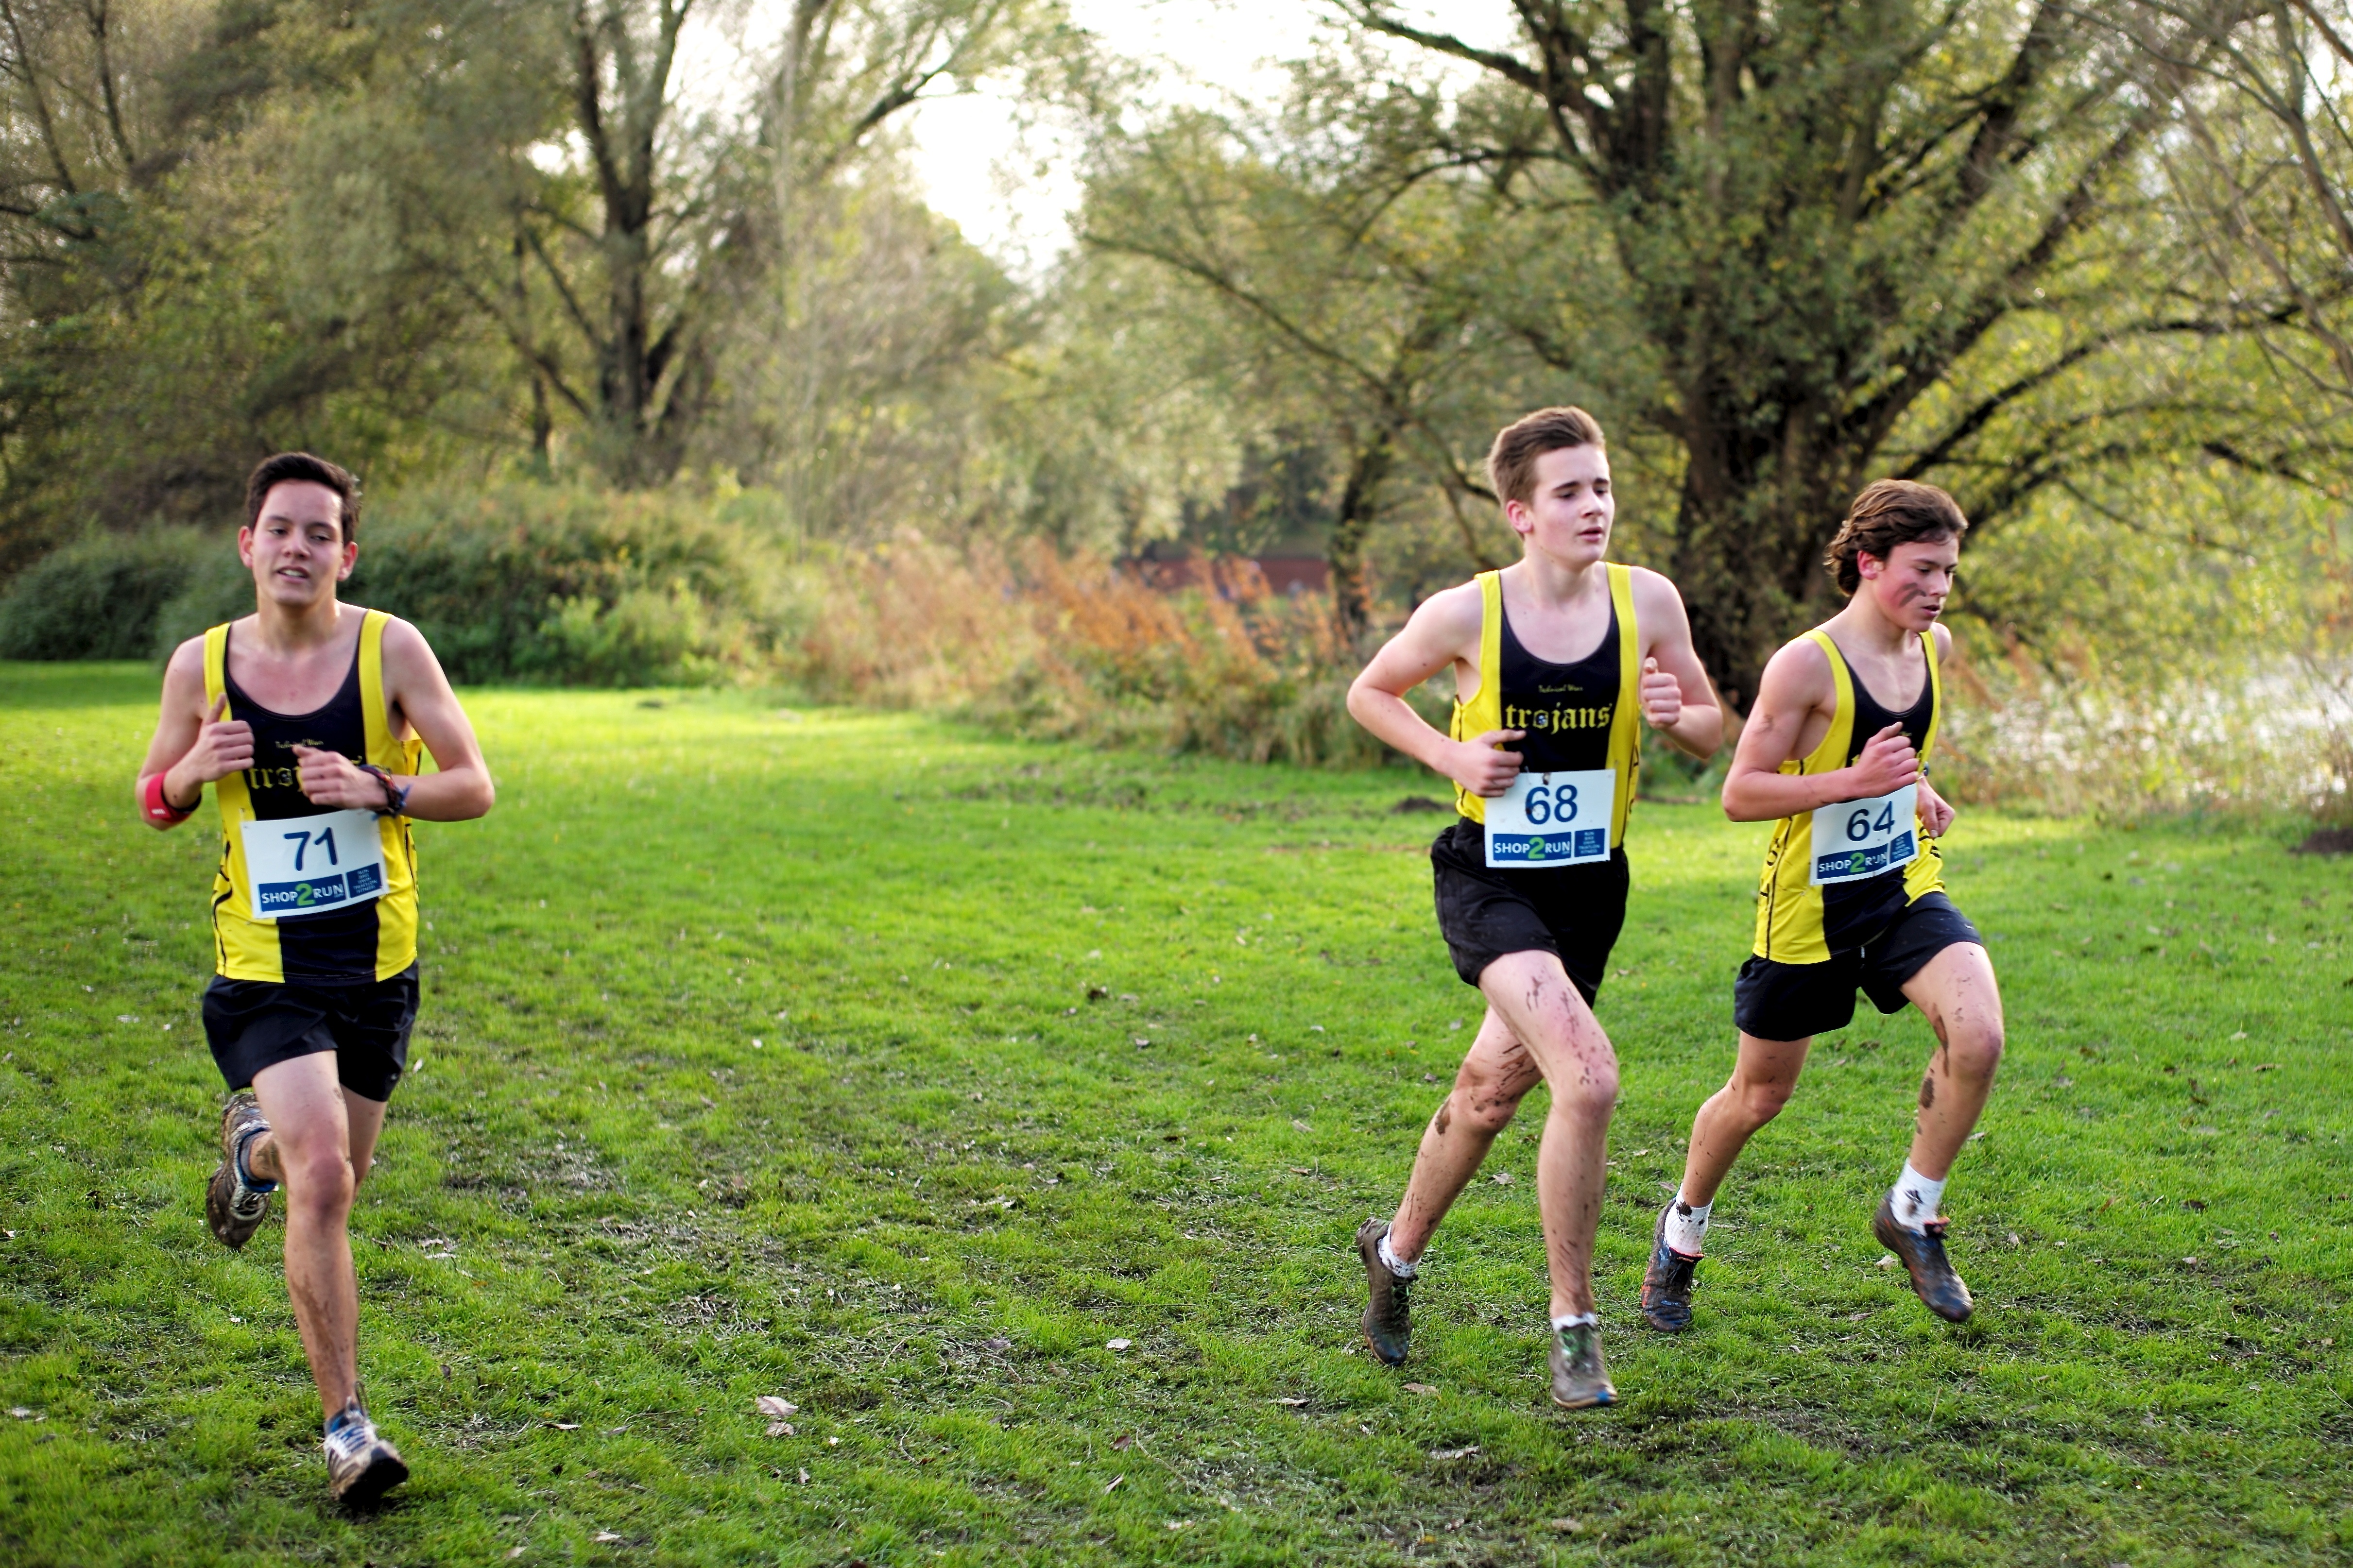
person, trail, running, recreation, jogging, race, sports, endurance, athletics, physical exercise, outdoor recreation, human action, individual sports, ultramarathon, duathlon, long distance running, cross country running, half marathon, cross country cycling, cross country equestrianism